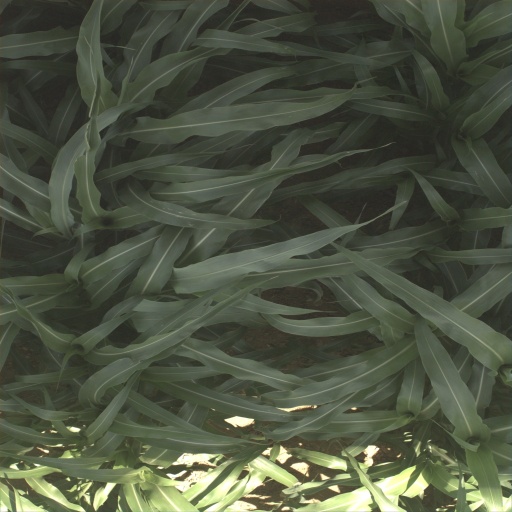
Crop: sorghum